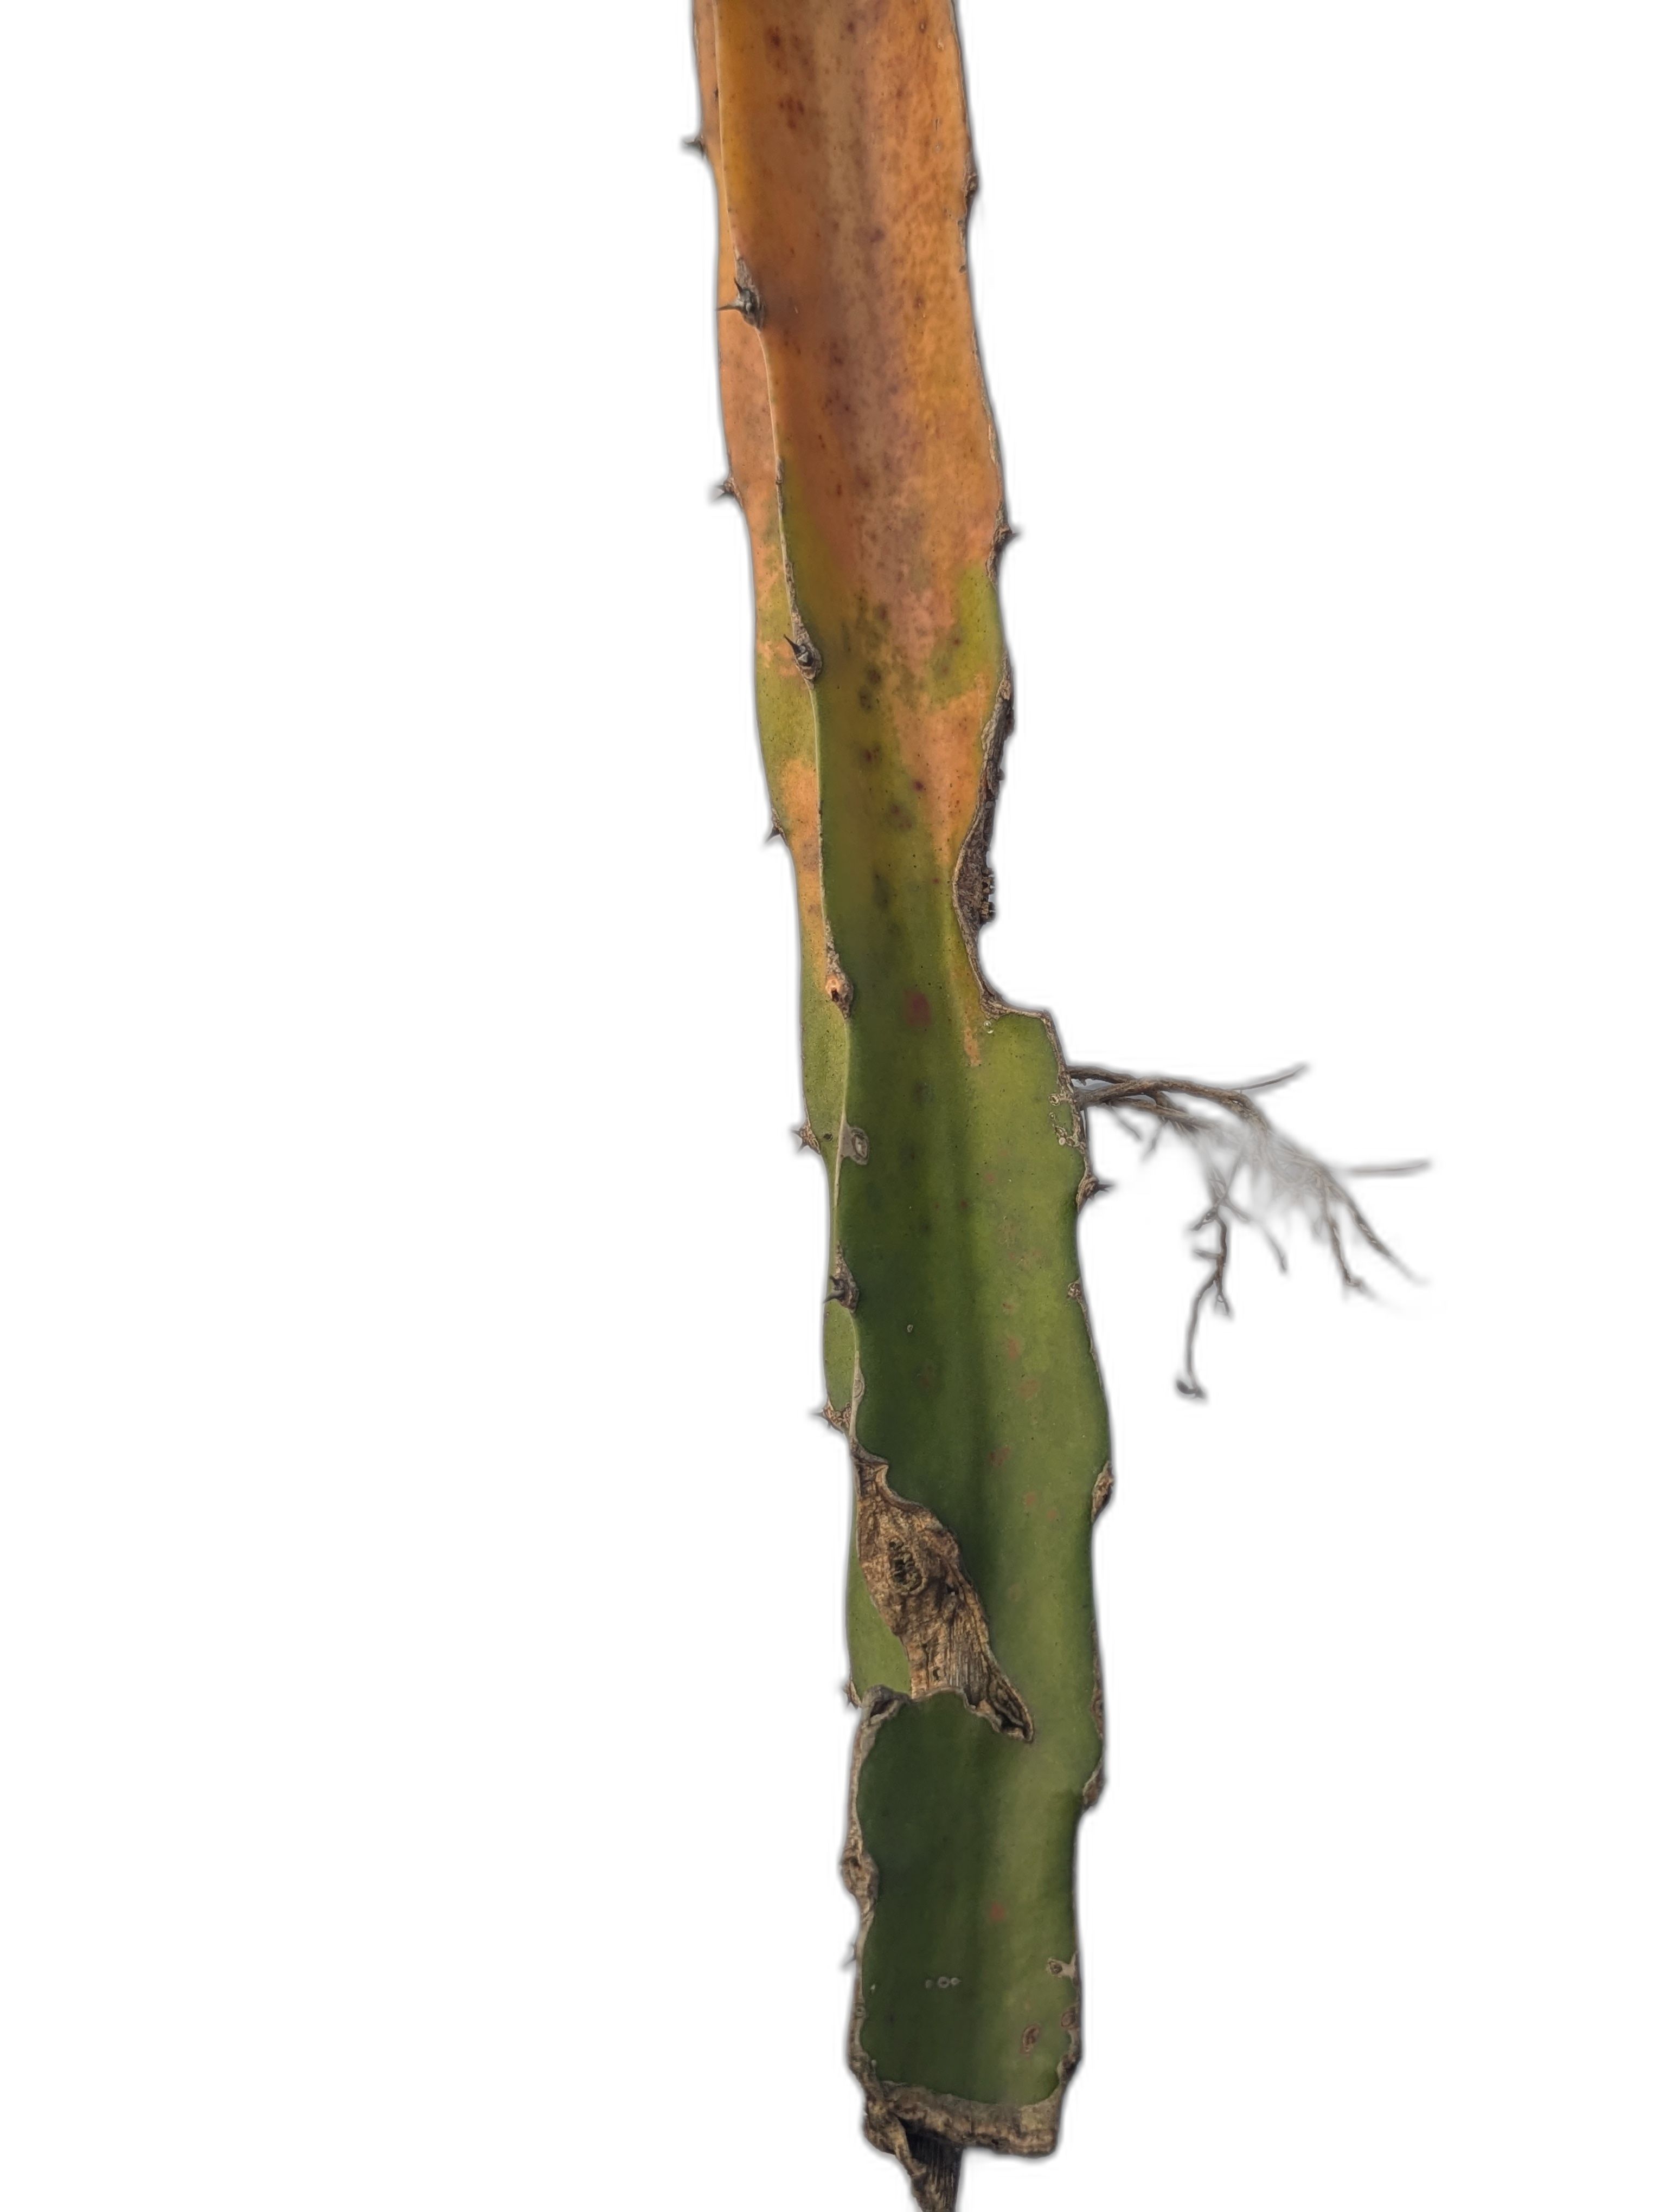
Label: Bad leaf